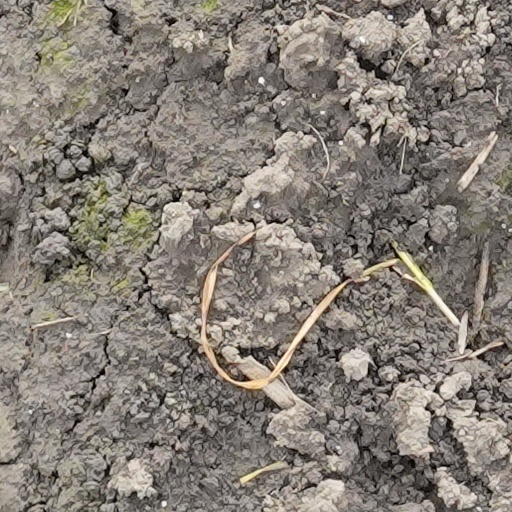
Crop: wheat